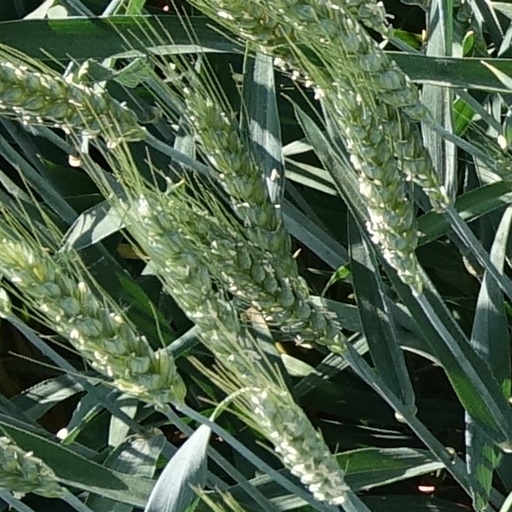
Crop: wheat